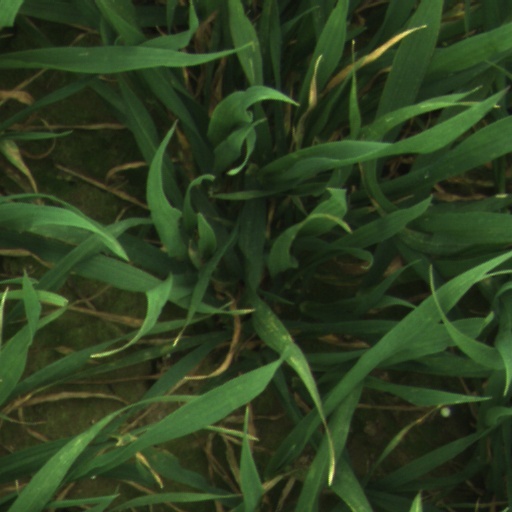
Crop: wheat